Agamede (Lesbos)

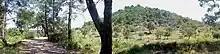
The hill Vounaros was the location of ancient Agamede

Agamede was a town of ancient Lesbos. According to Stephanus of Byzantium, it was named after Agamede, a daughter of Macar. The town had already disappeared in Pliny's day.